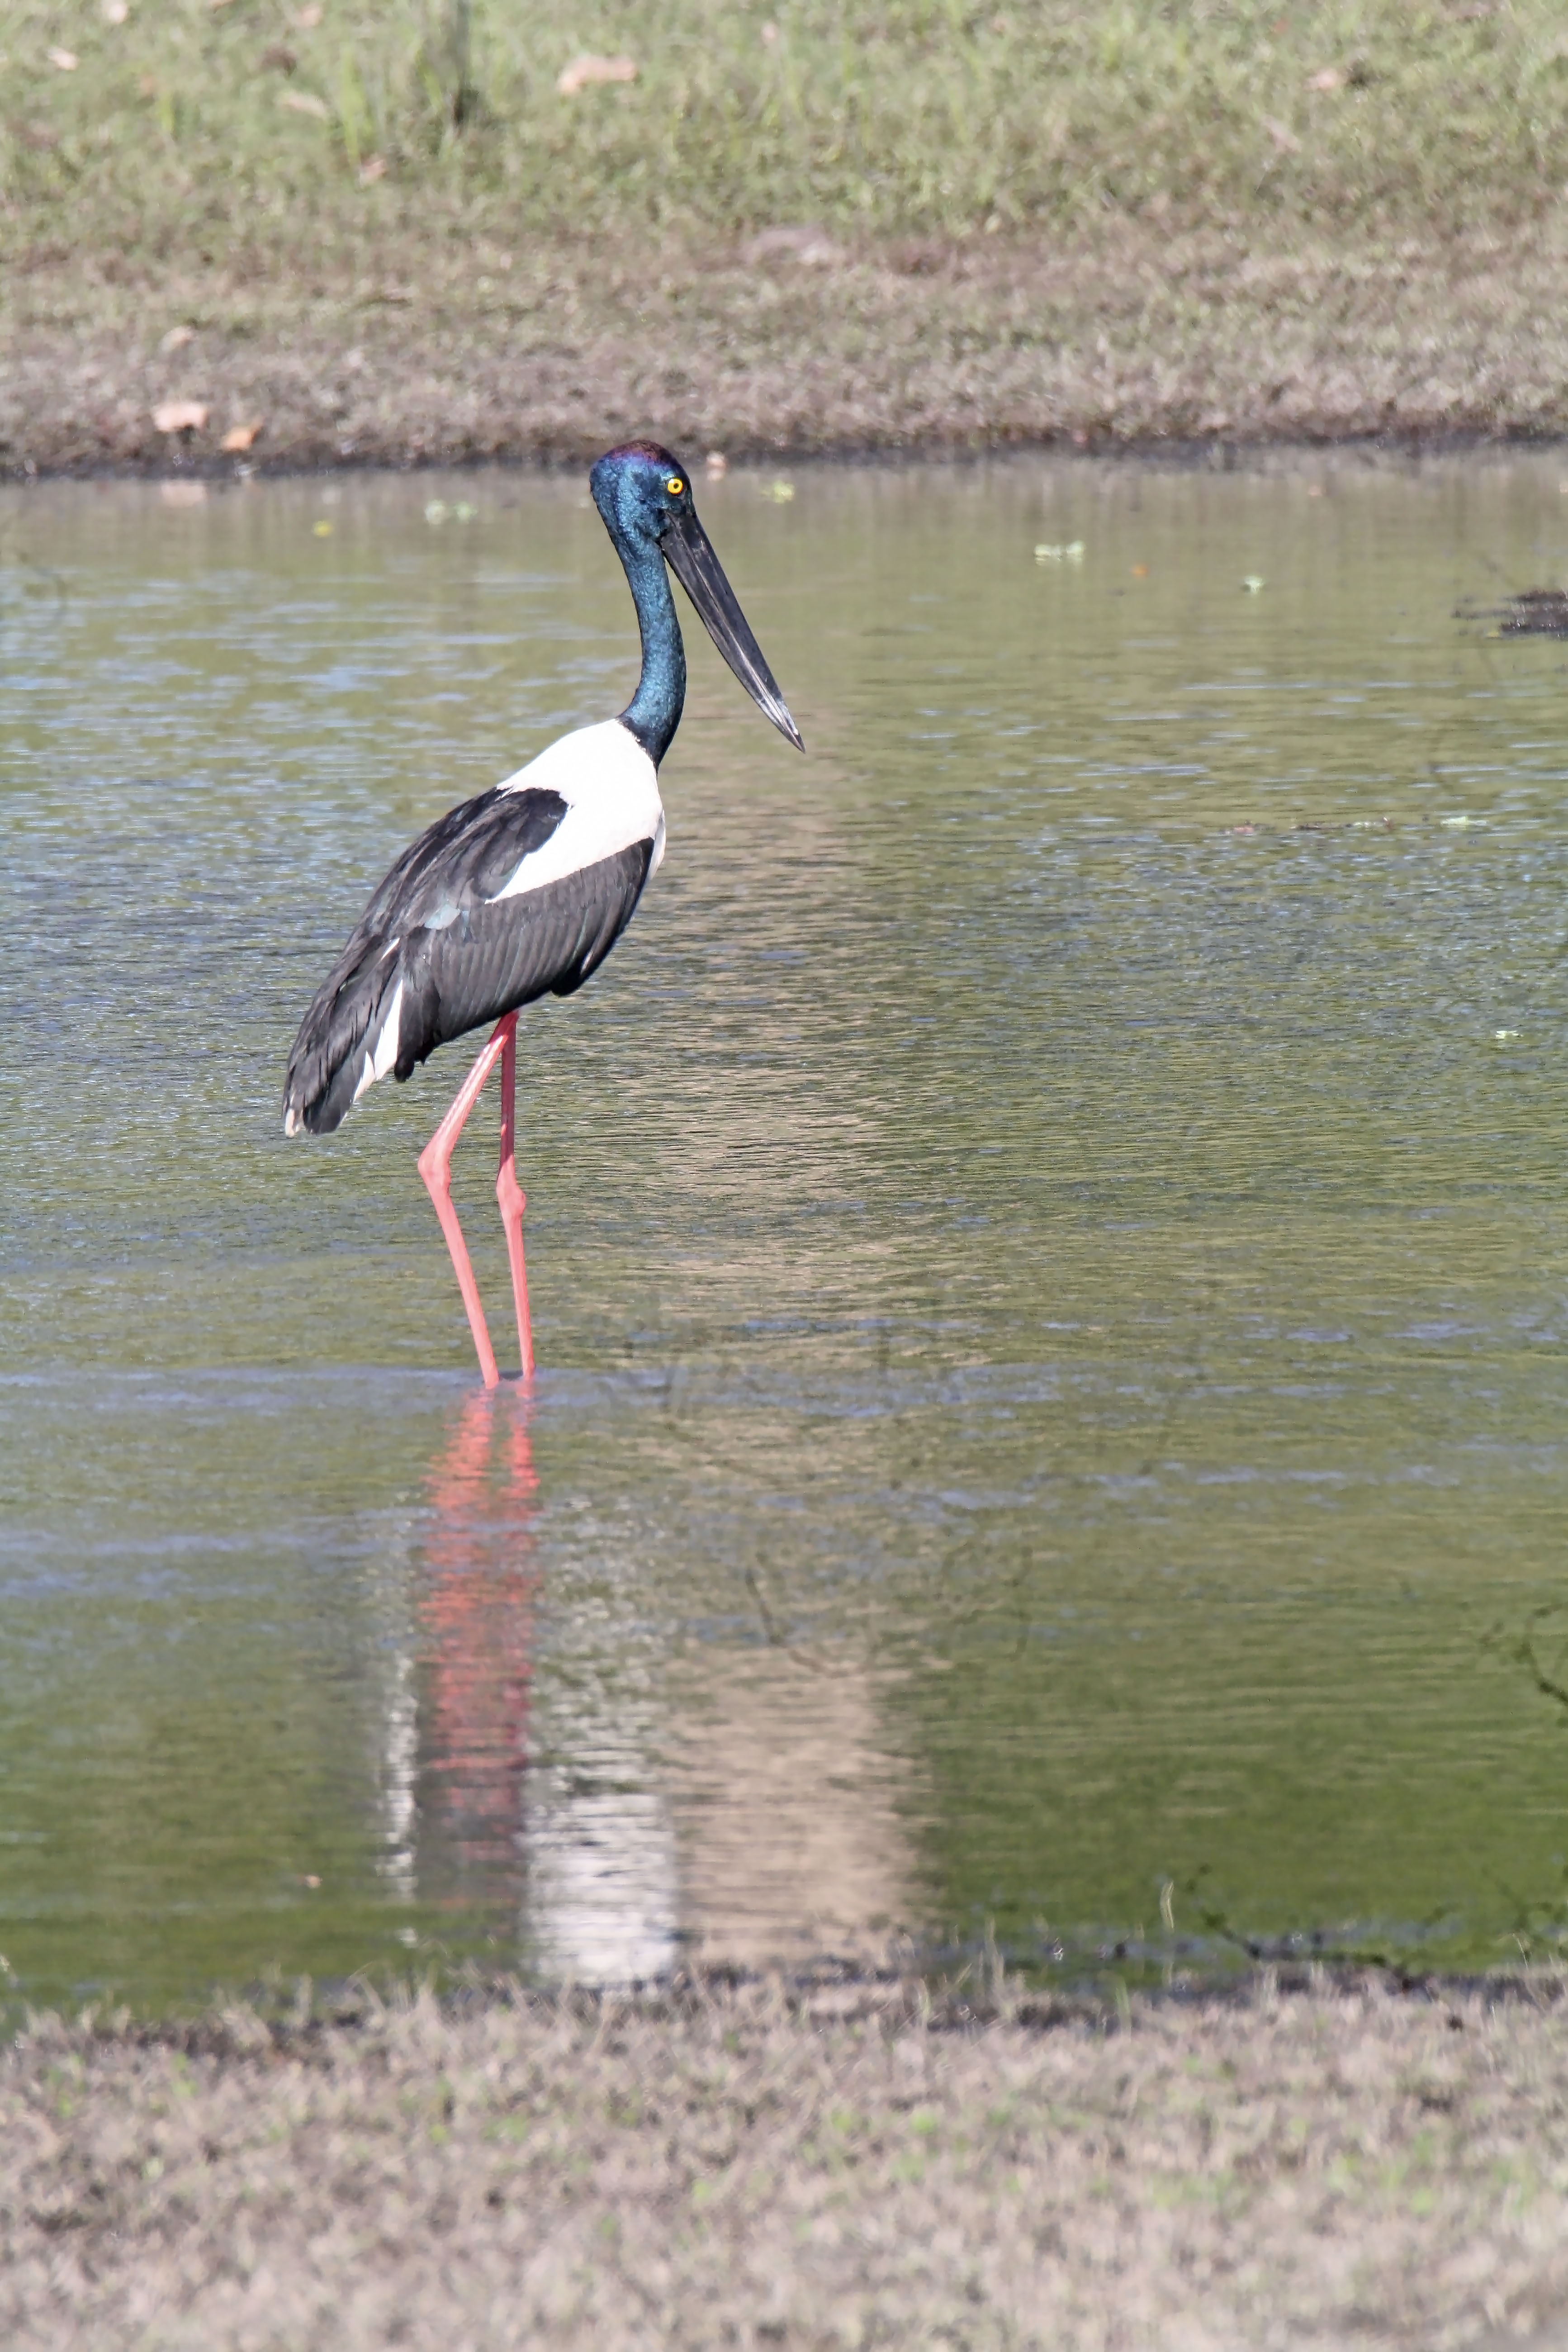
bird, eyes, legs, color, bill, water, beak, lake, fluid, plant, natural landscape, lacustrine plain, Freshwater marsh, wildlife, water bird, wetland, grassland, reservoir, fluvial landforms of streams, landscape, marsh, seabird, crane like bird, marabou stork, riparian zone, shorebird, grass, bog, terrestrial animal, wing, tidal marsh